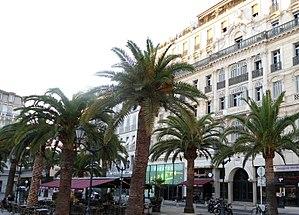
Le Liberté - Scène nationale, est une salle de théâtre située sur la place de la Liberté à Toulon, créée en 2008 et inaugurée le 17 septembre 2011. Ce site est desservi par le réseau de bus Mistral, arrêt Liberté.